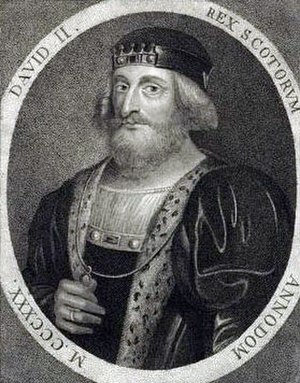
David 2. af Skotland
David 2. af Skotland var en skotsk konge fra 1329 og frem til sin død, og han var den sidste person i den mandlige linje af Huset Bruce. Selvom han tilbragte lange periode i eksil eller i fangeskab formåede han at forhindre de engelske forsøg der var på, at annektere hans kongerige.